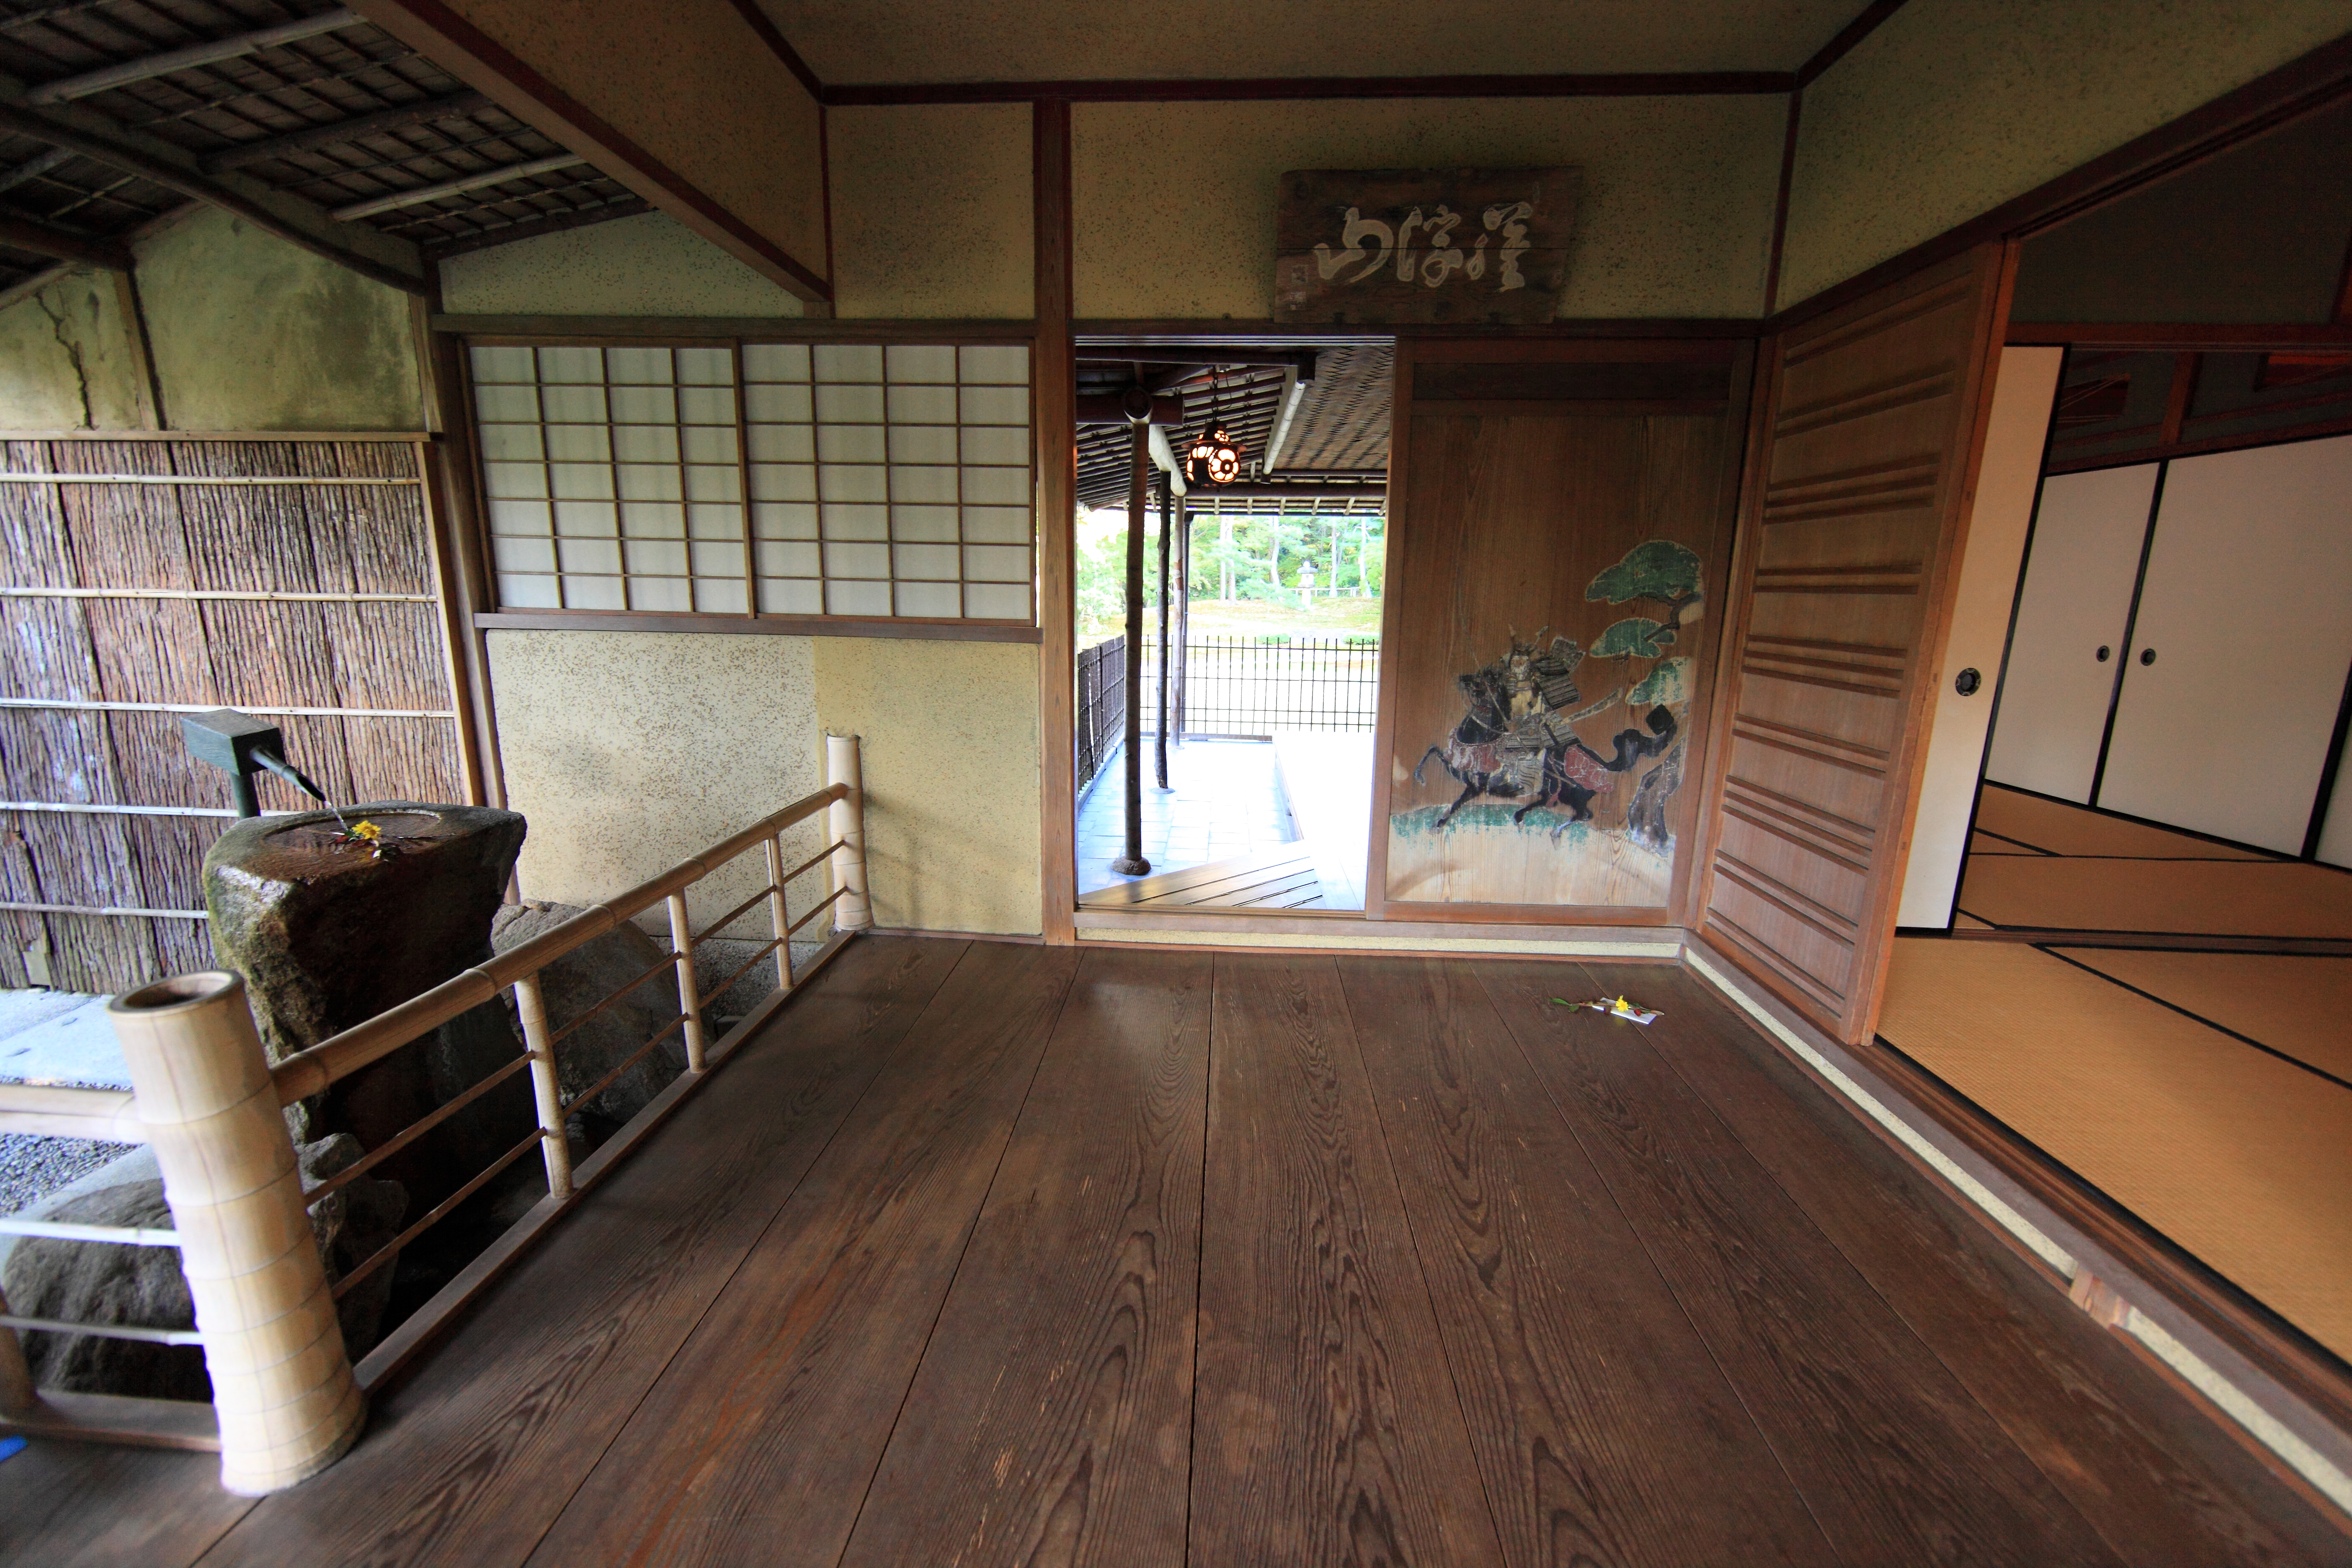
architecture, wood, house, floor, interior, home, high, cottage, ancient, residence, property, living room, room, garden, interior design, design, japanese, hardwood, nara, 5d, style, hires, estate, markii, traditional, hi, res, resolution, canonef14mmf28liiusm, yoshikien, real estate, flooring, wood flooring, recreation room